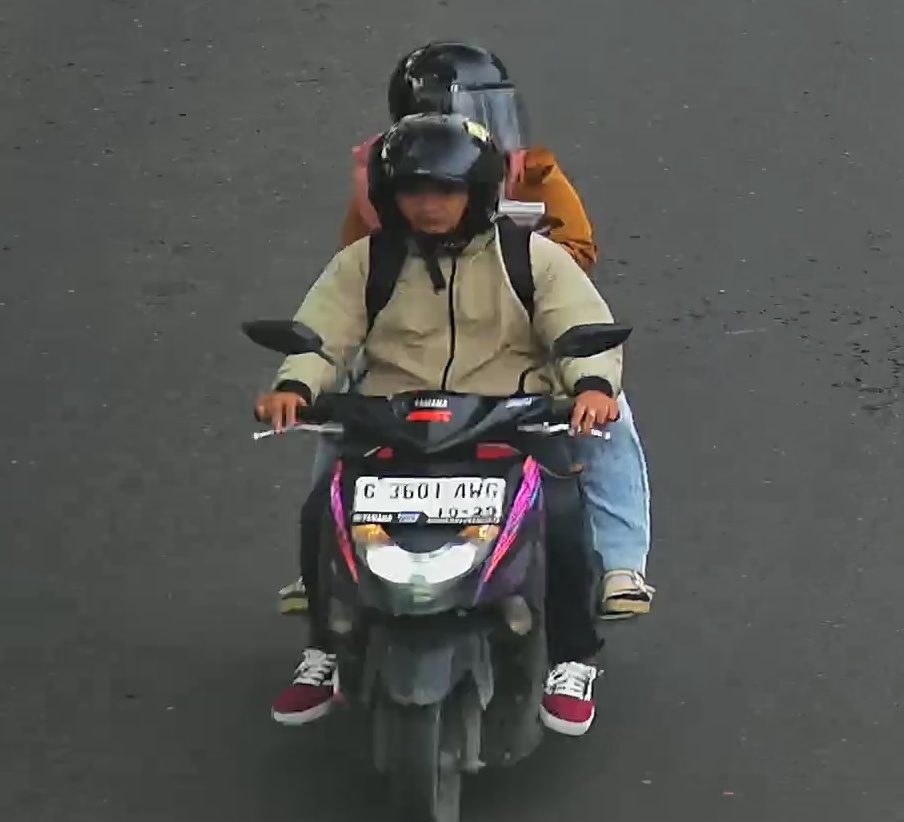
person-with-helmet: 2
person-without-helmet: 0